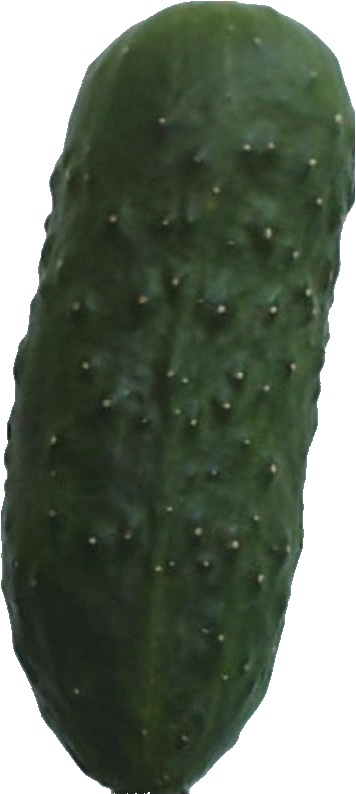
Label: cucumber_1